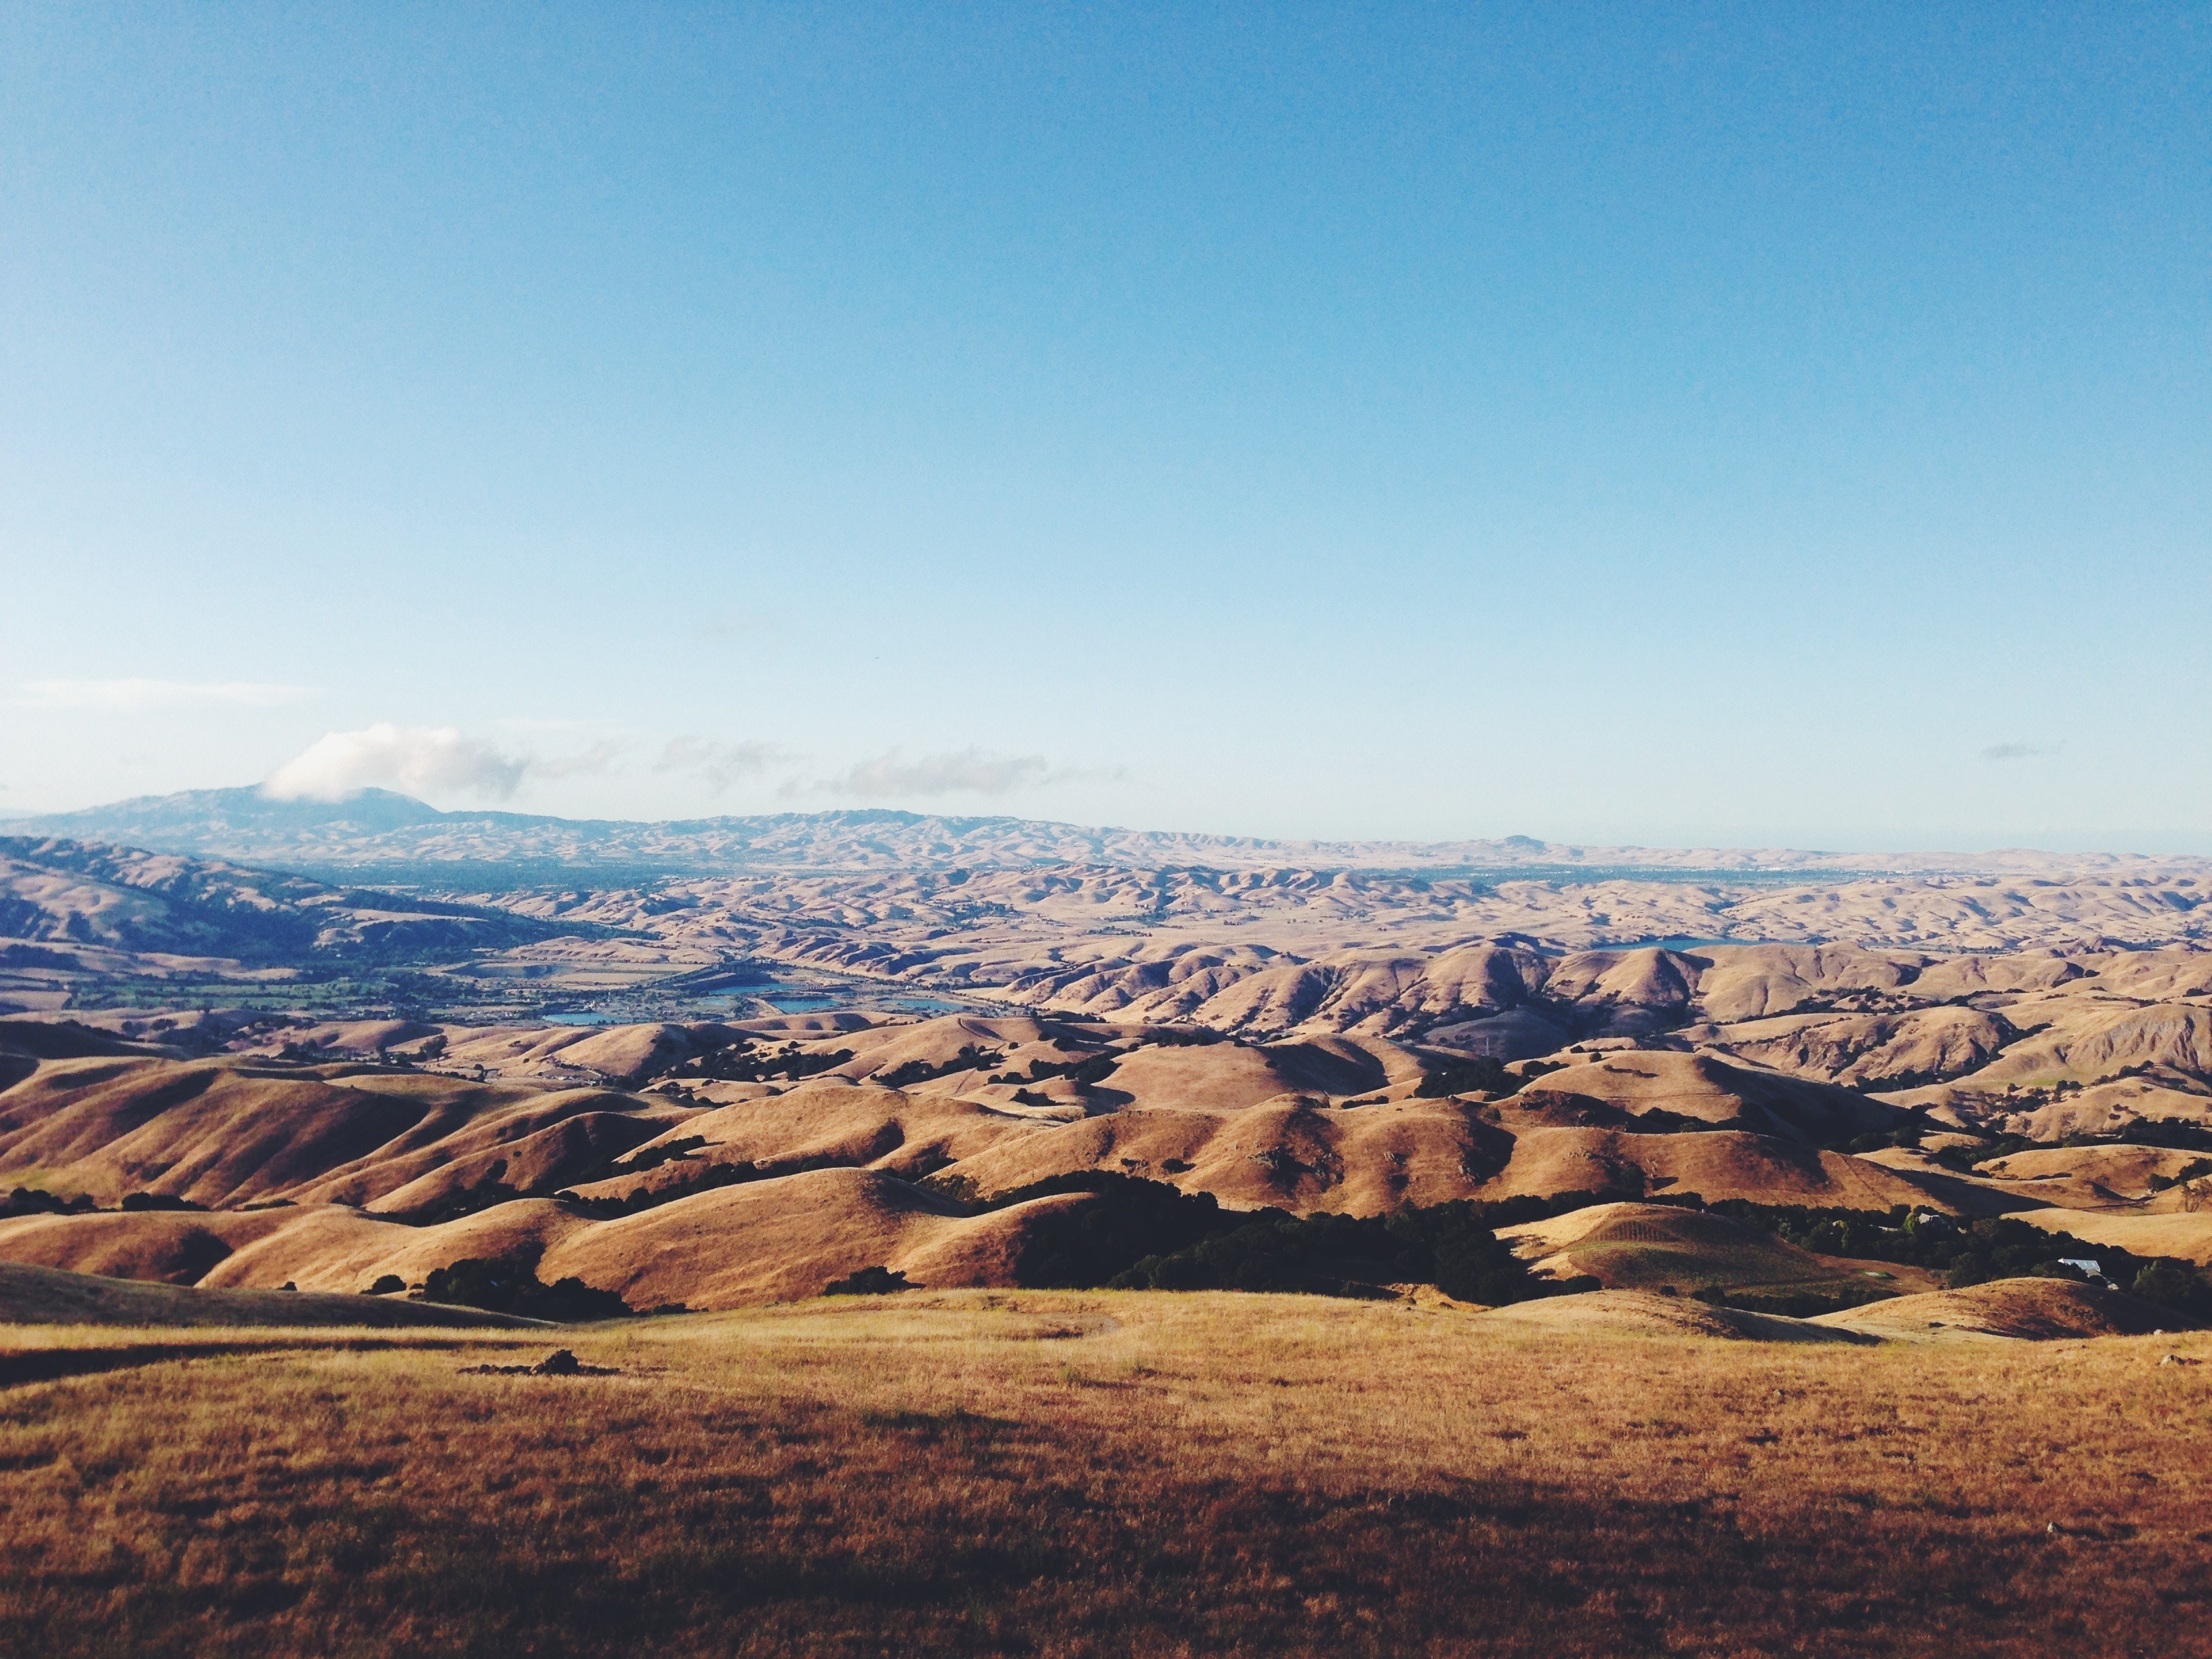
landscape, water, nature, sand, rock, horizon, wilderness, mountain, sky, hill, desert, peak, valley, mountain range, panorama, formation, dry, africa, scenery, soil, blue, canyon, national park, plain, egypt, dunes, hills, clouds, geology, mountains, badlands, plateau, morocco, ecosystem, sahara, wadi, butte, drought, landform, sand dunes, natural environment, geographical feature, mountainous landforms